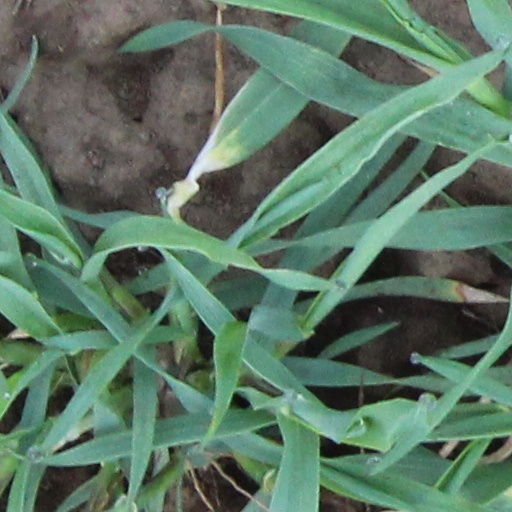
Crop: wheat